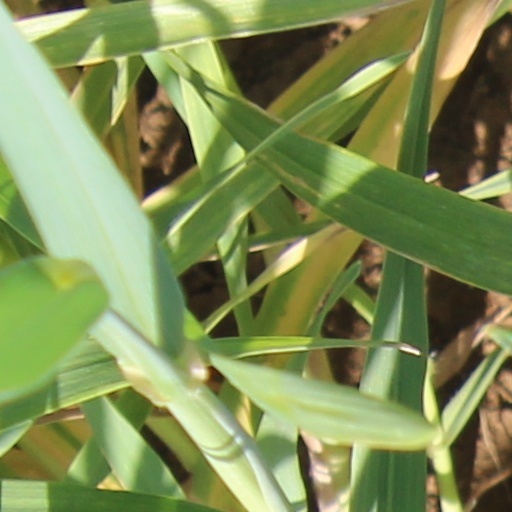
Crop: wheat